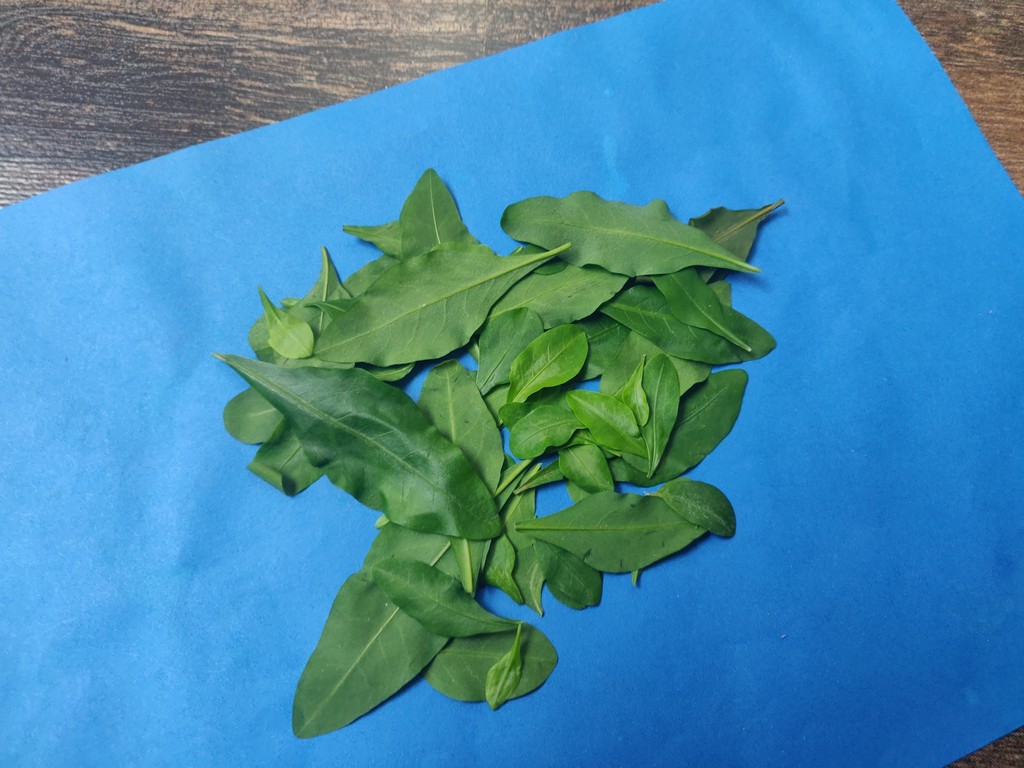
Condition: Healthy
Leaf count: multiple
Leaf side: unknown